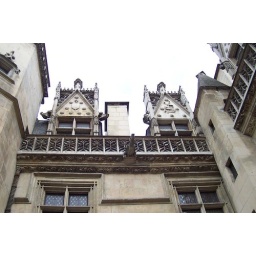
The roof of a beautiful building in France.